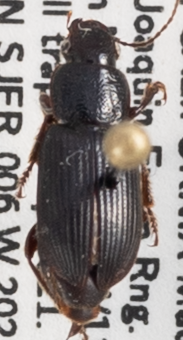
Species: Dicheirus piceus
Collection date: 2021-04-14 04:00:00
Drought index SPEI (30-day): -1.012
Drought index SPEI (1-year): -1.69
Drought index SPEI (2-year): -1.642